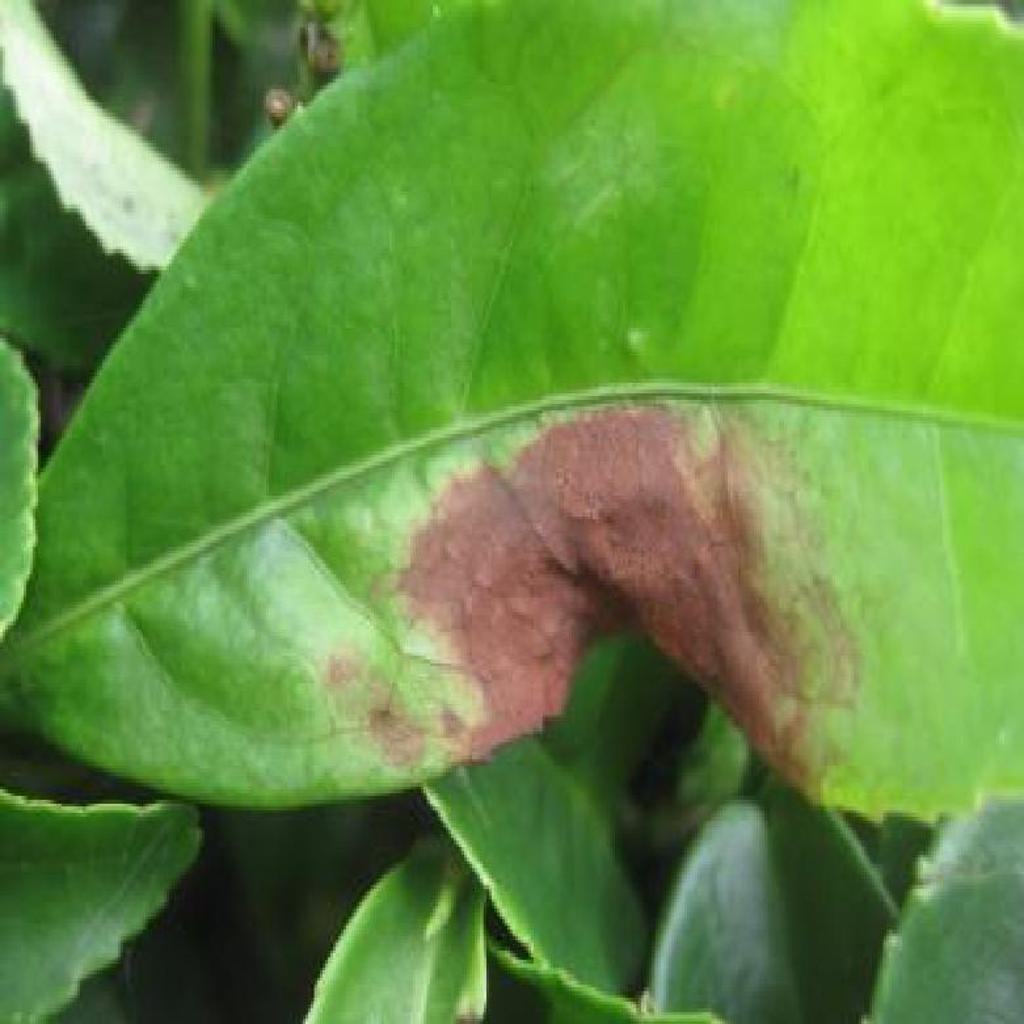
Label: Tea red leaf spot